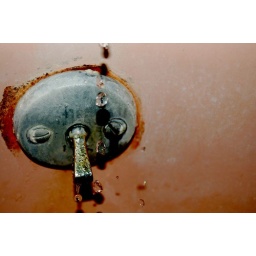
A never ending leak in the rusty bathtub